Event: Ecuador Earthquake
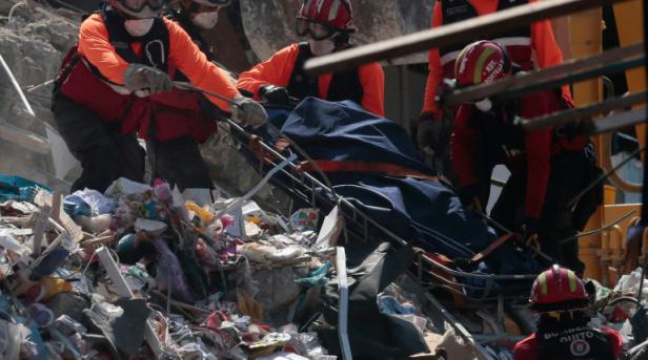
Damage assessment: damage